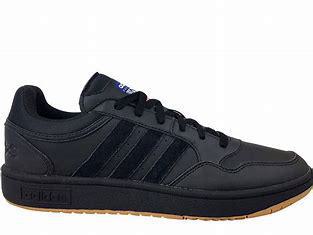
Brand: adidas
Model: NEO Hoops 2 Skate